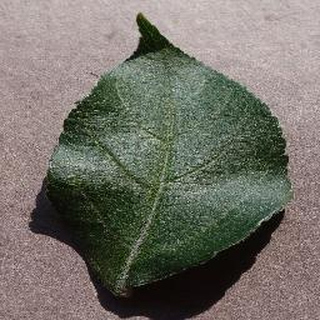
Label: healthy_apple